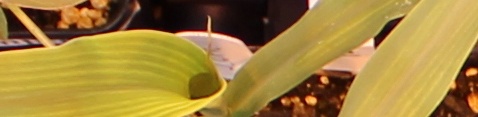
Label: Corn